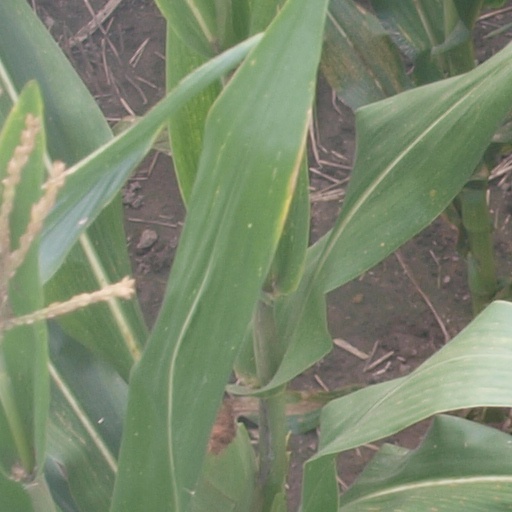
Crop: maize; corn